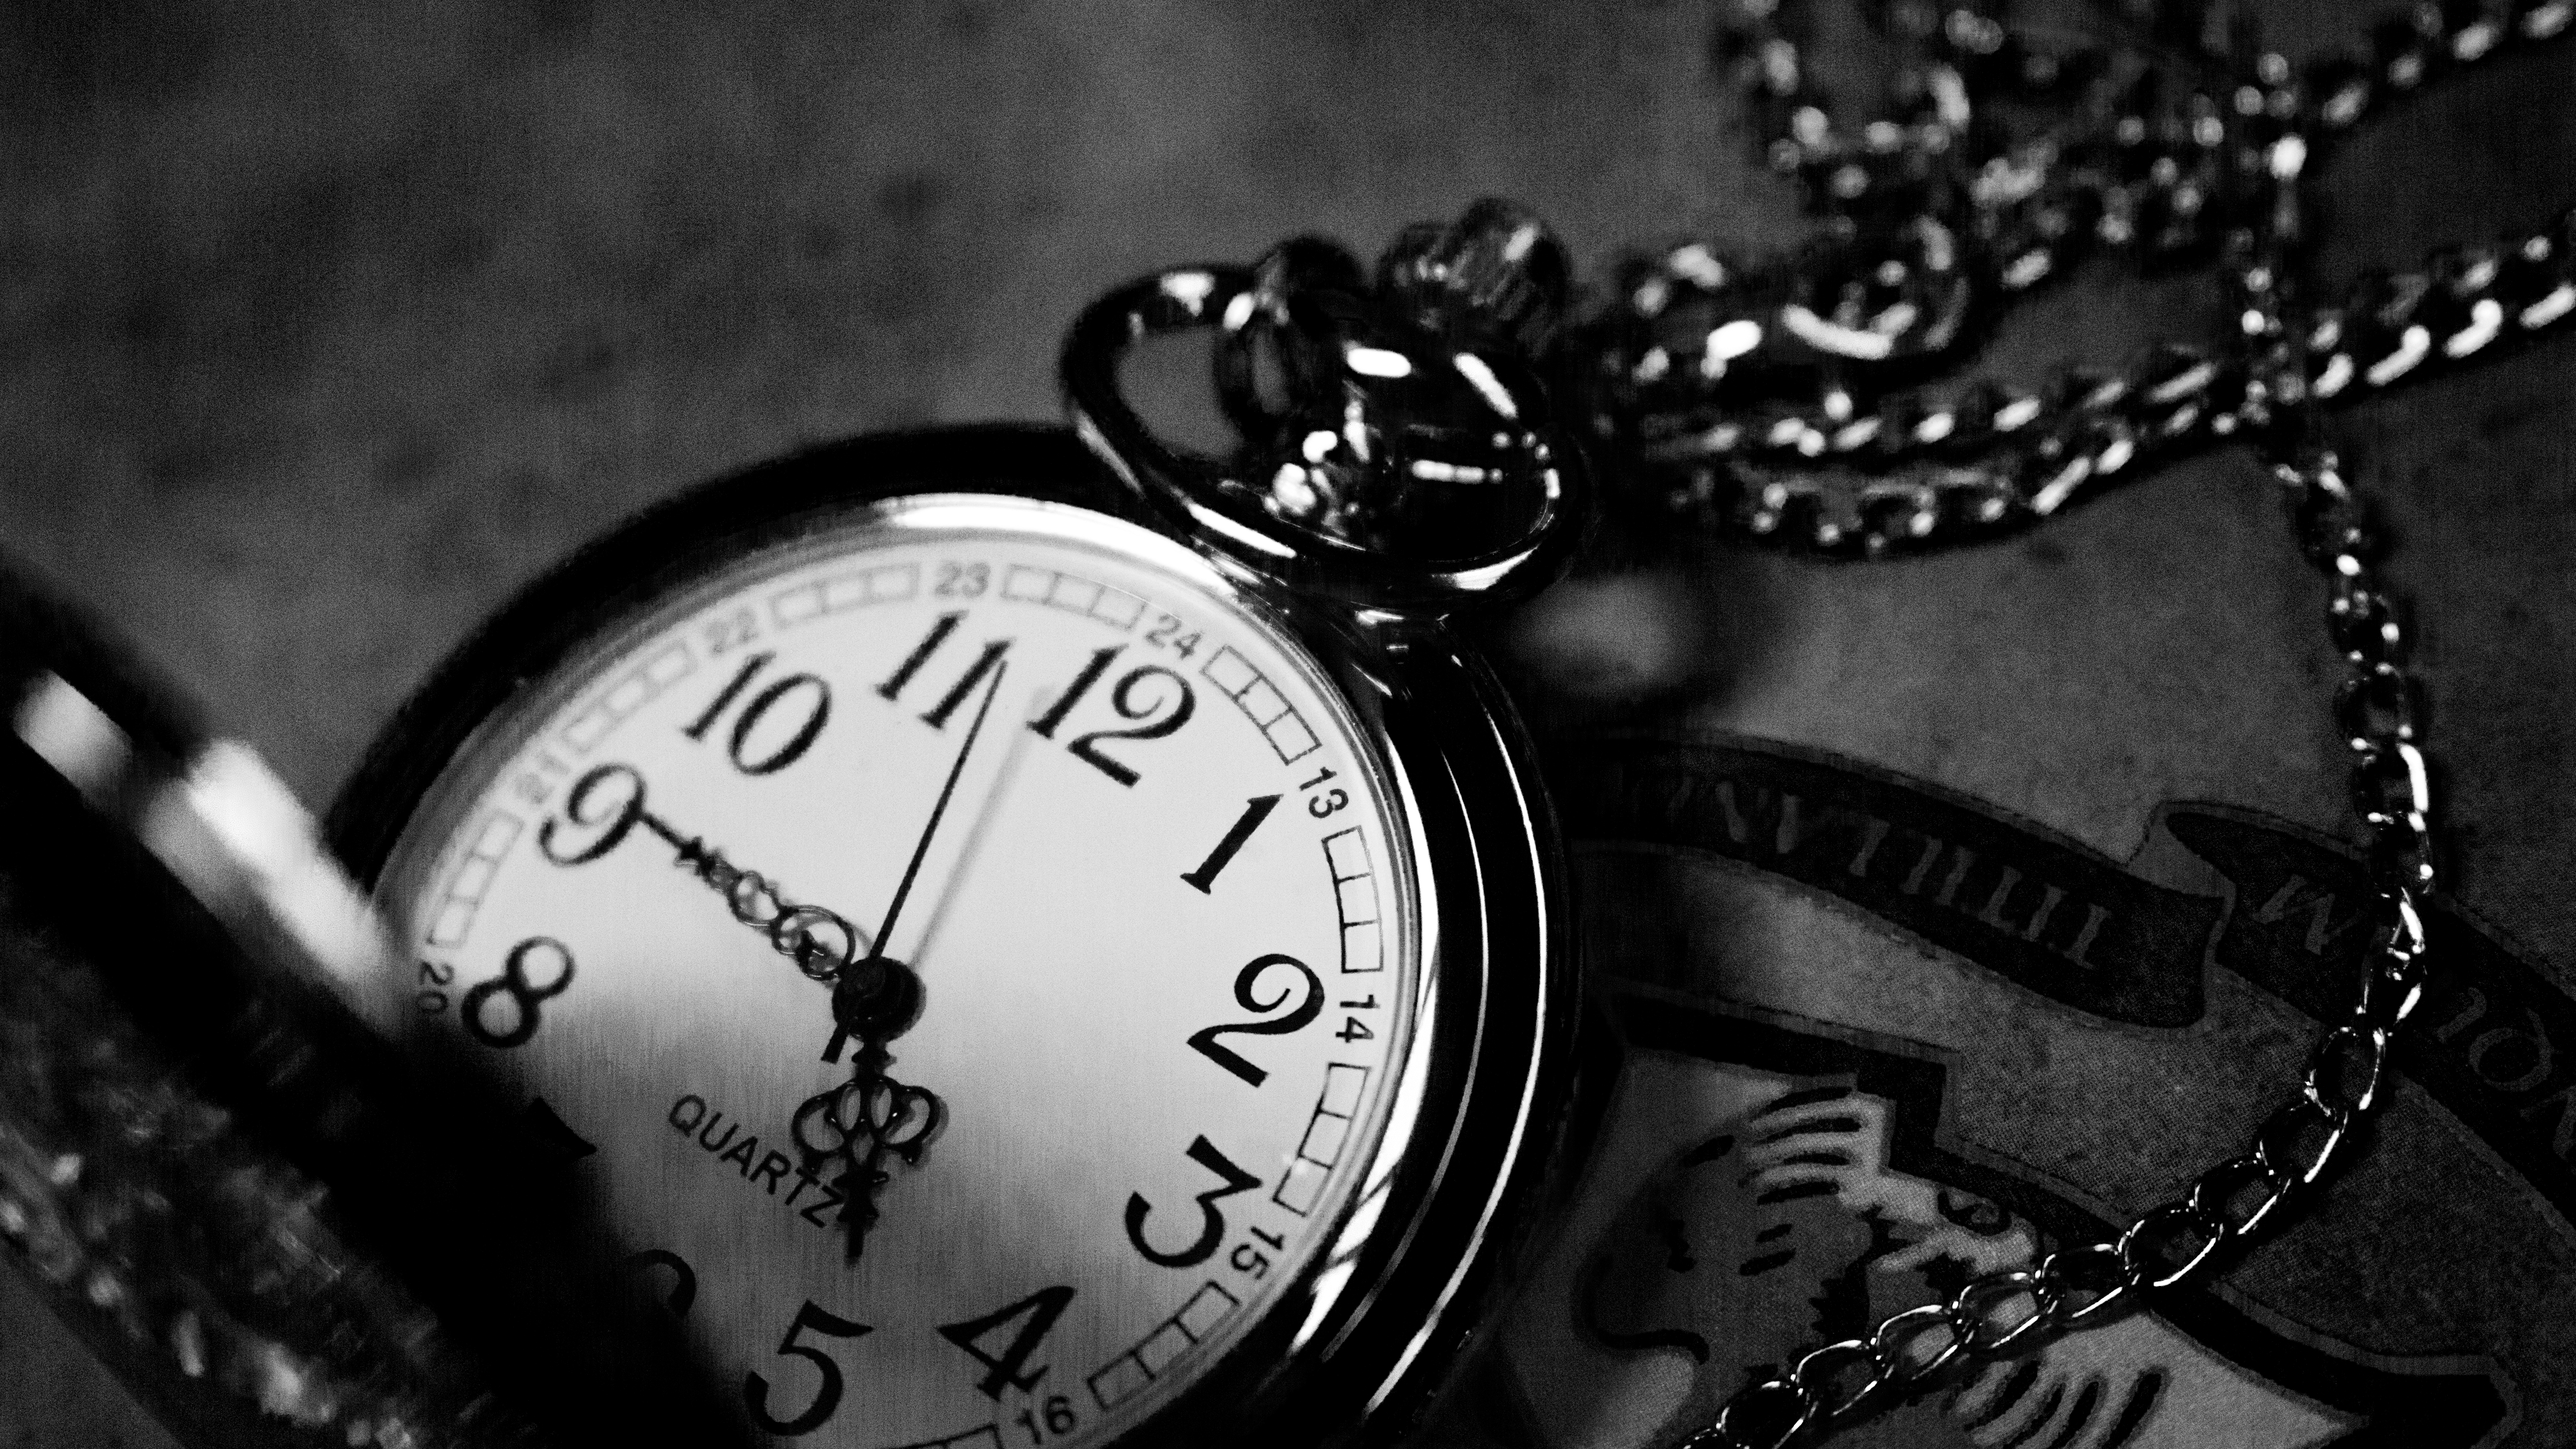
watch, hand, black and white, white, photography, black, monochrome, close up, organ, monochrome photography, locket